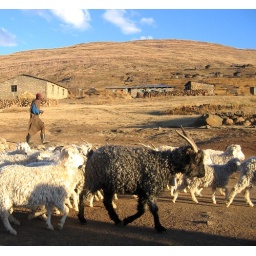
one black in a herd of white